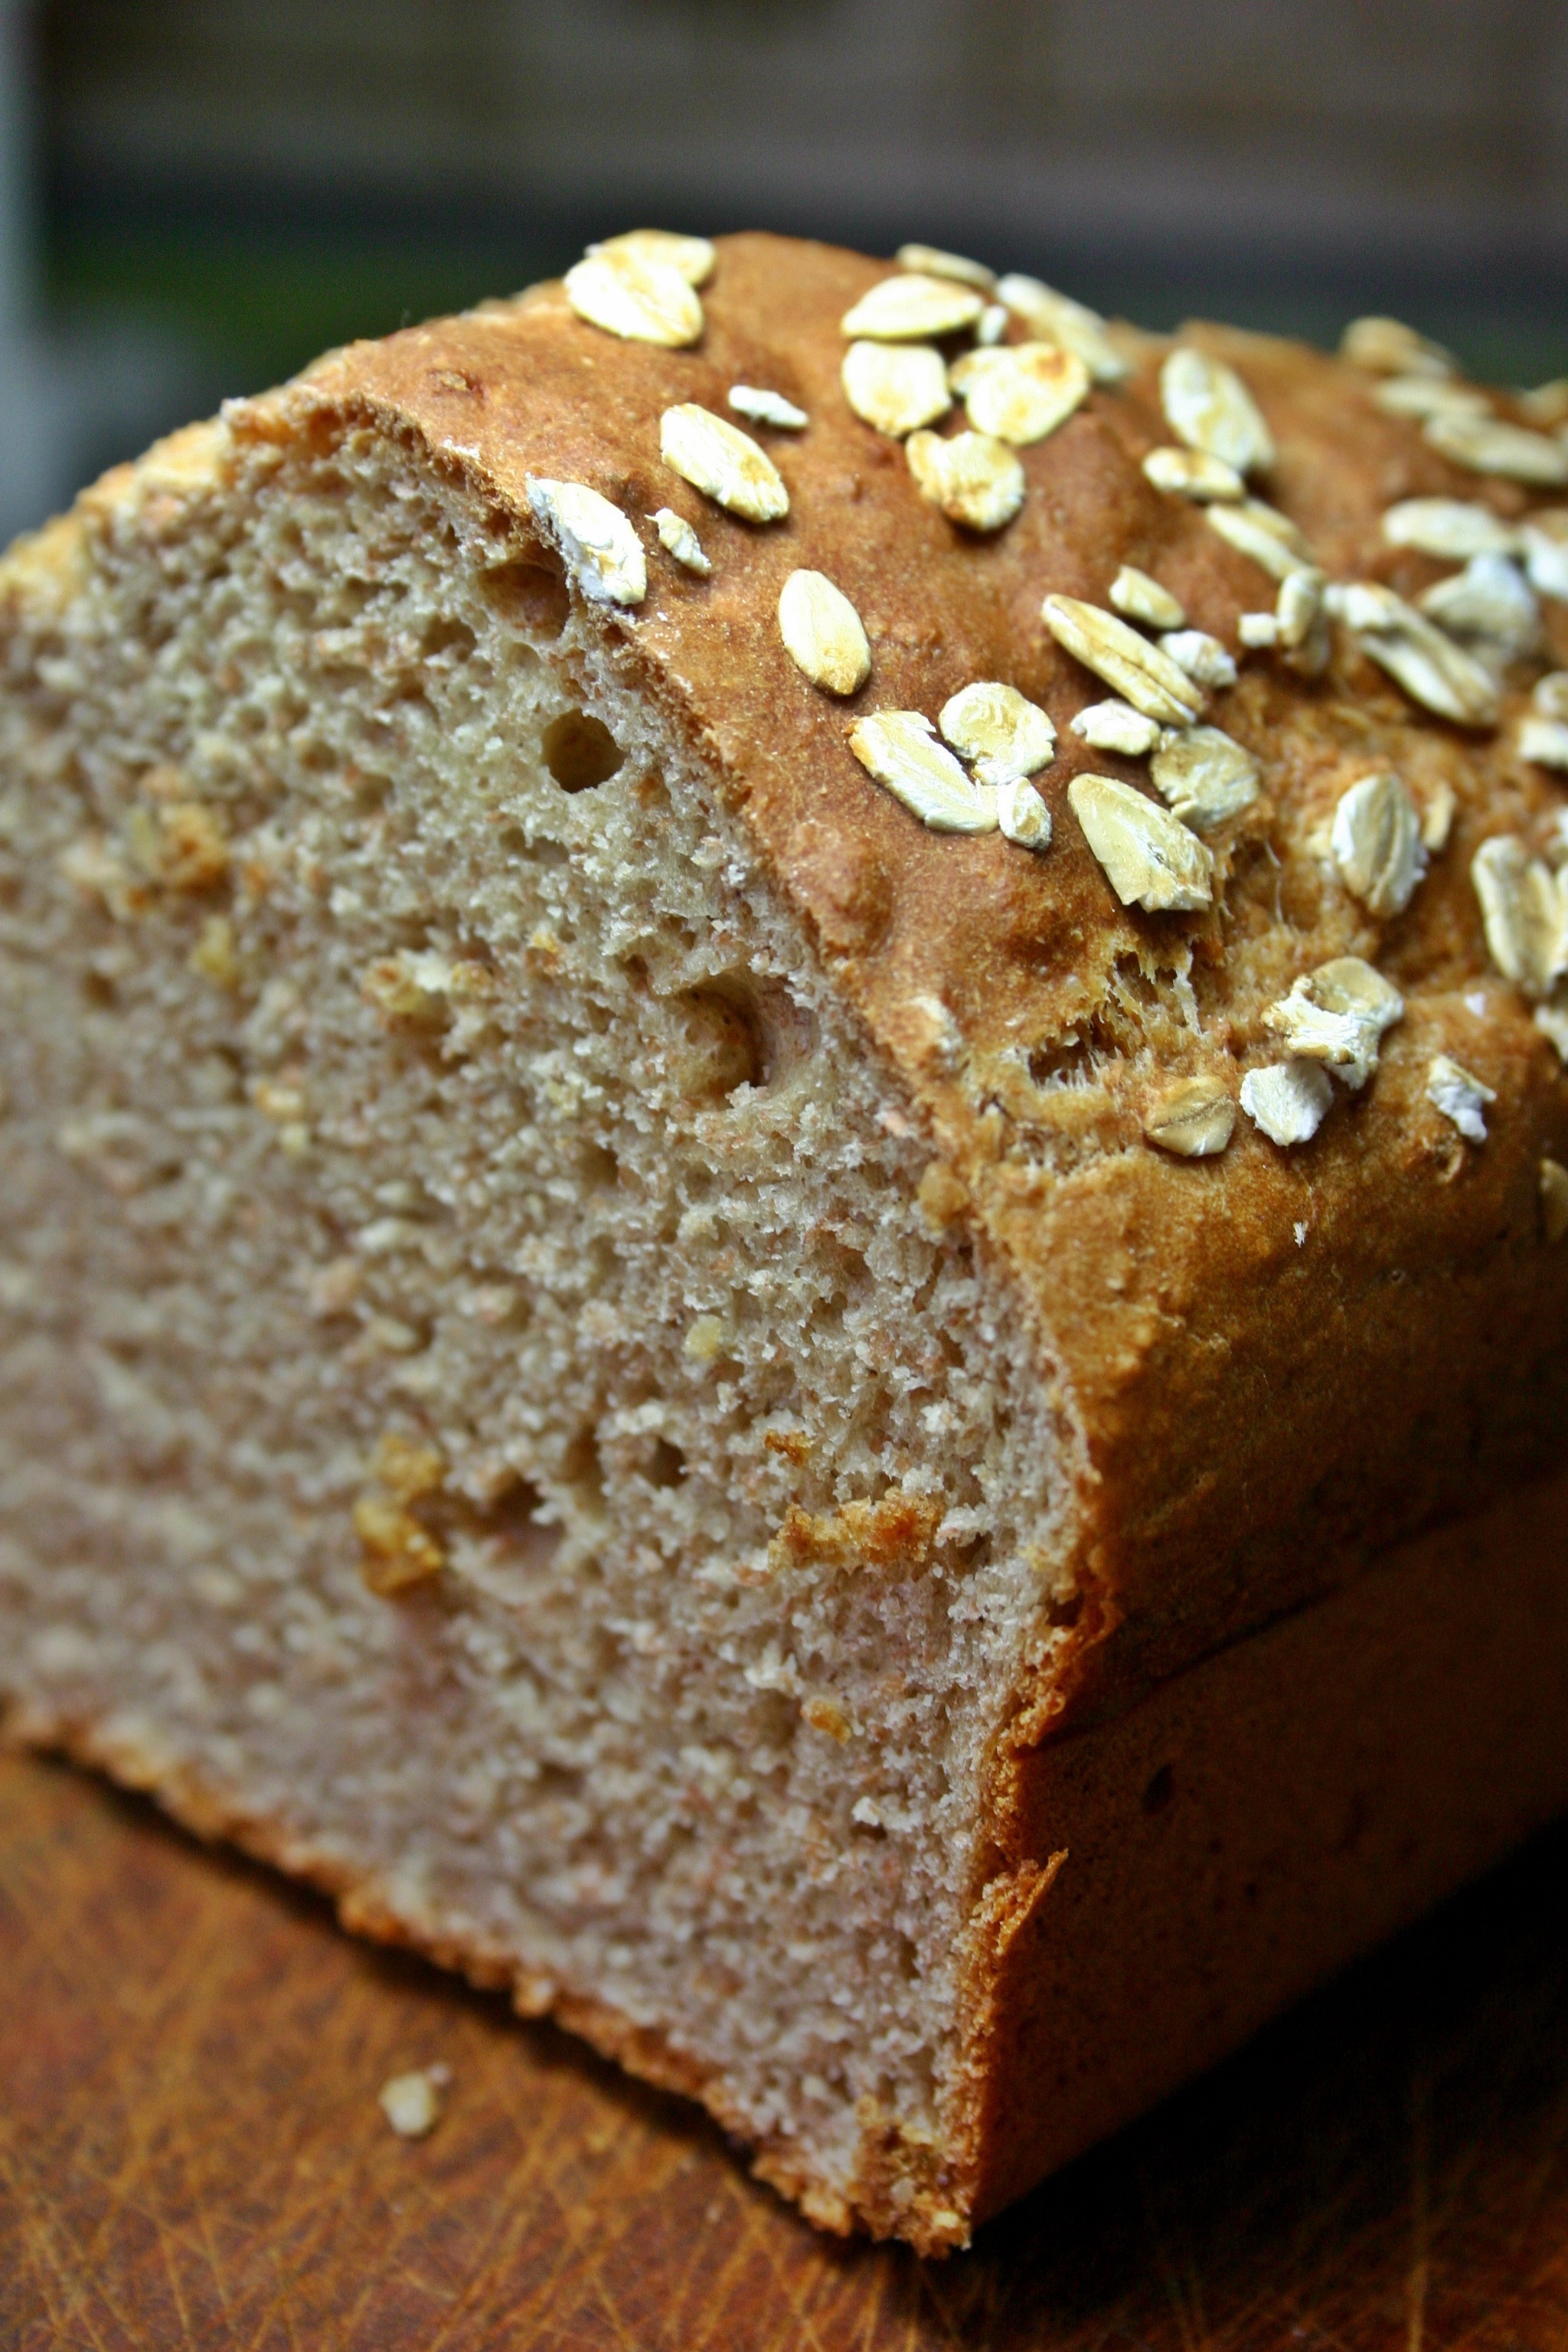
food, produce, baking, dessert, bread, oatmeal, baked, bake, pastries, baked goods, spelled bread, spelt bread, brown bread, rye bread, grass family, whole grain, pumpkin bread, banana bread